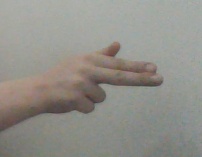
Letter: ghain